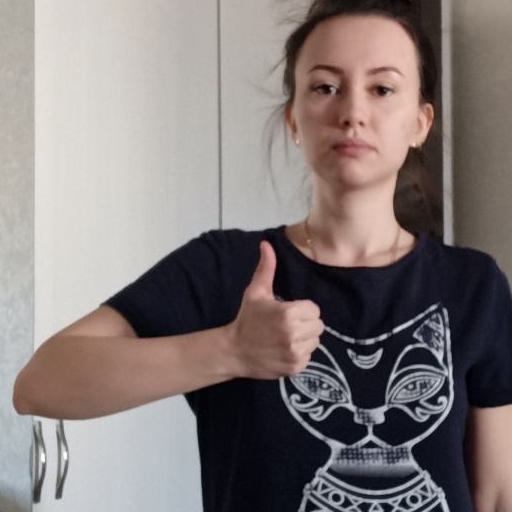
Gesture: like